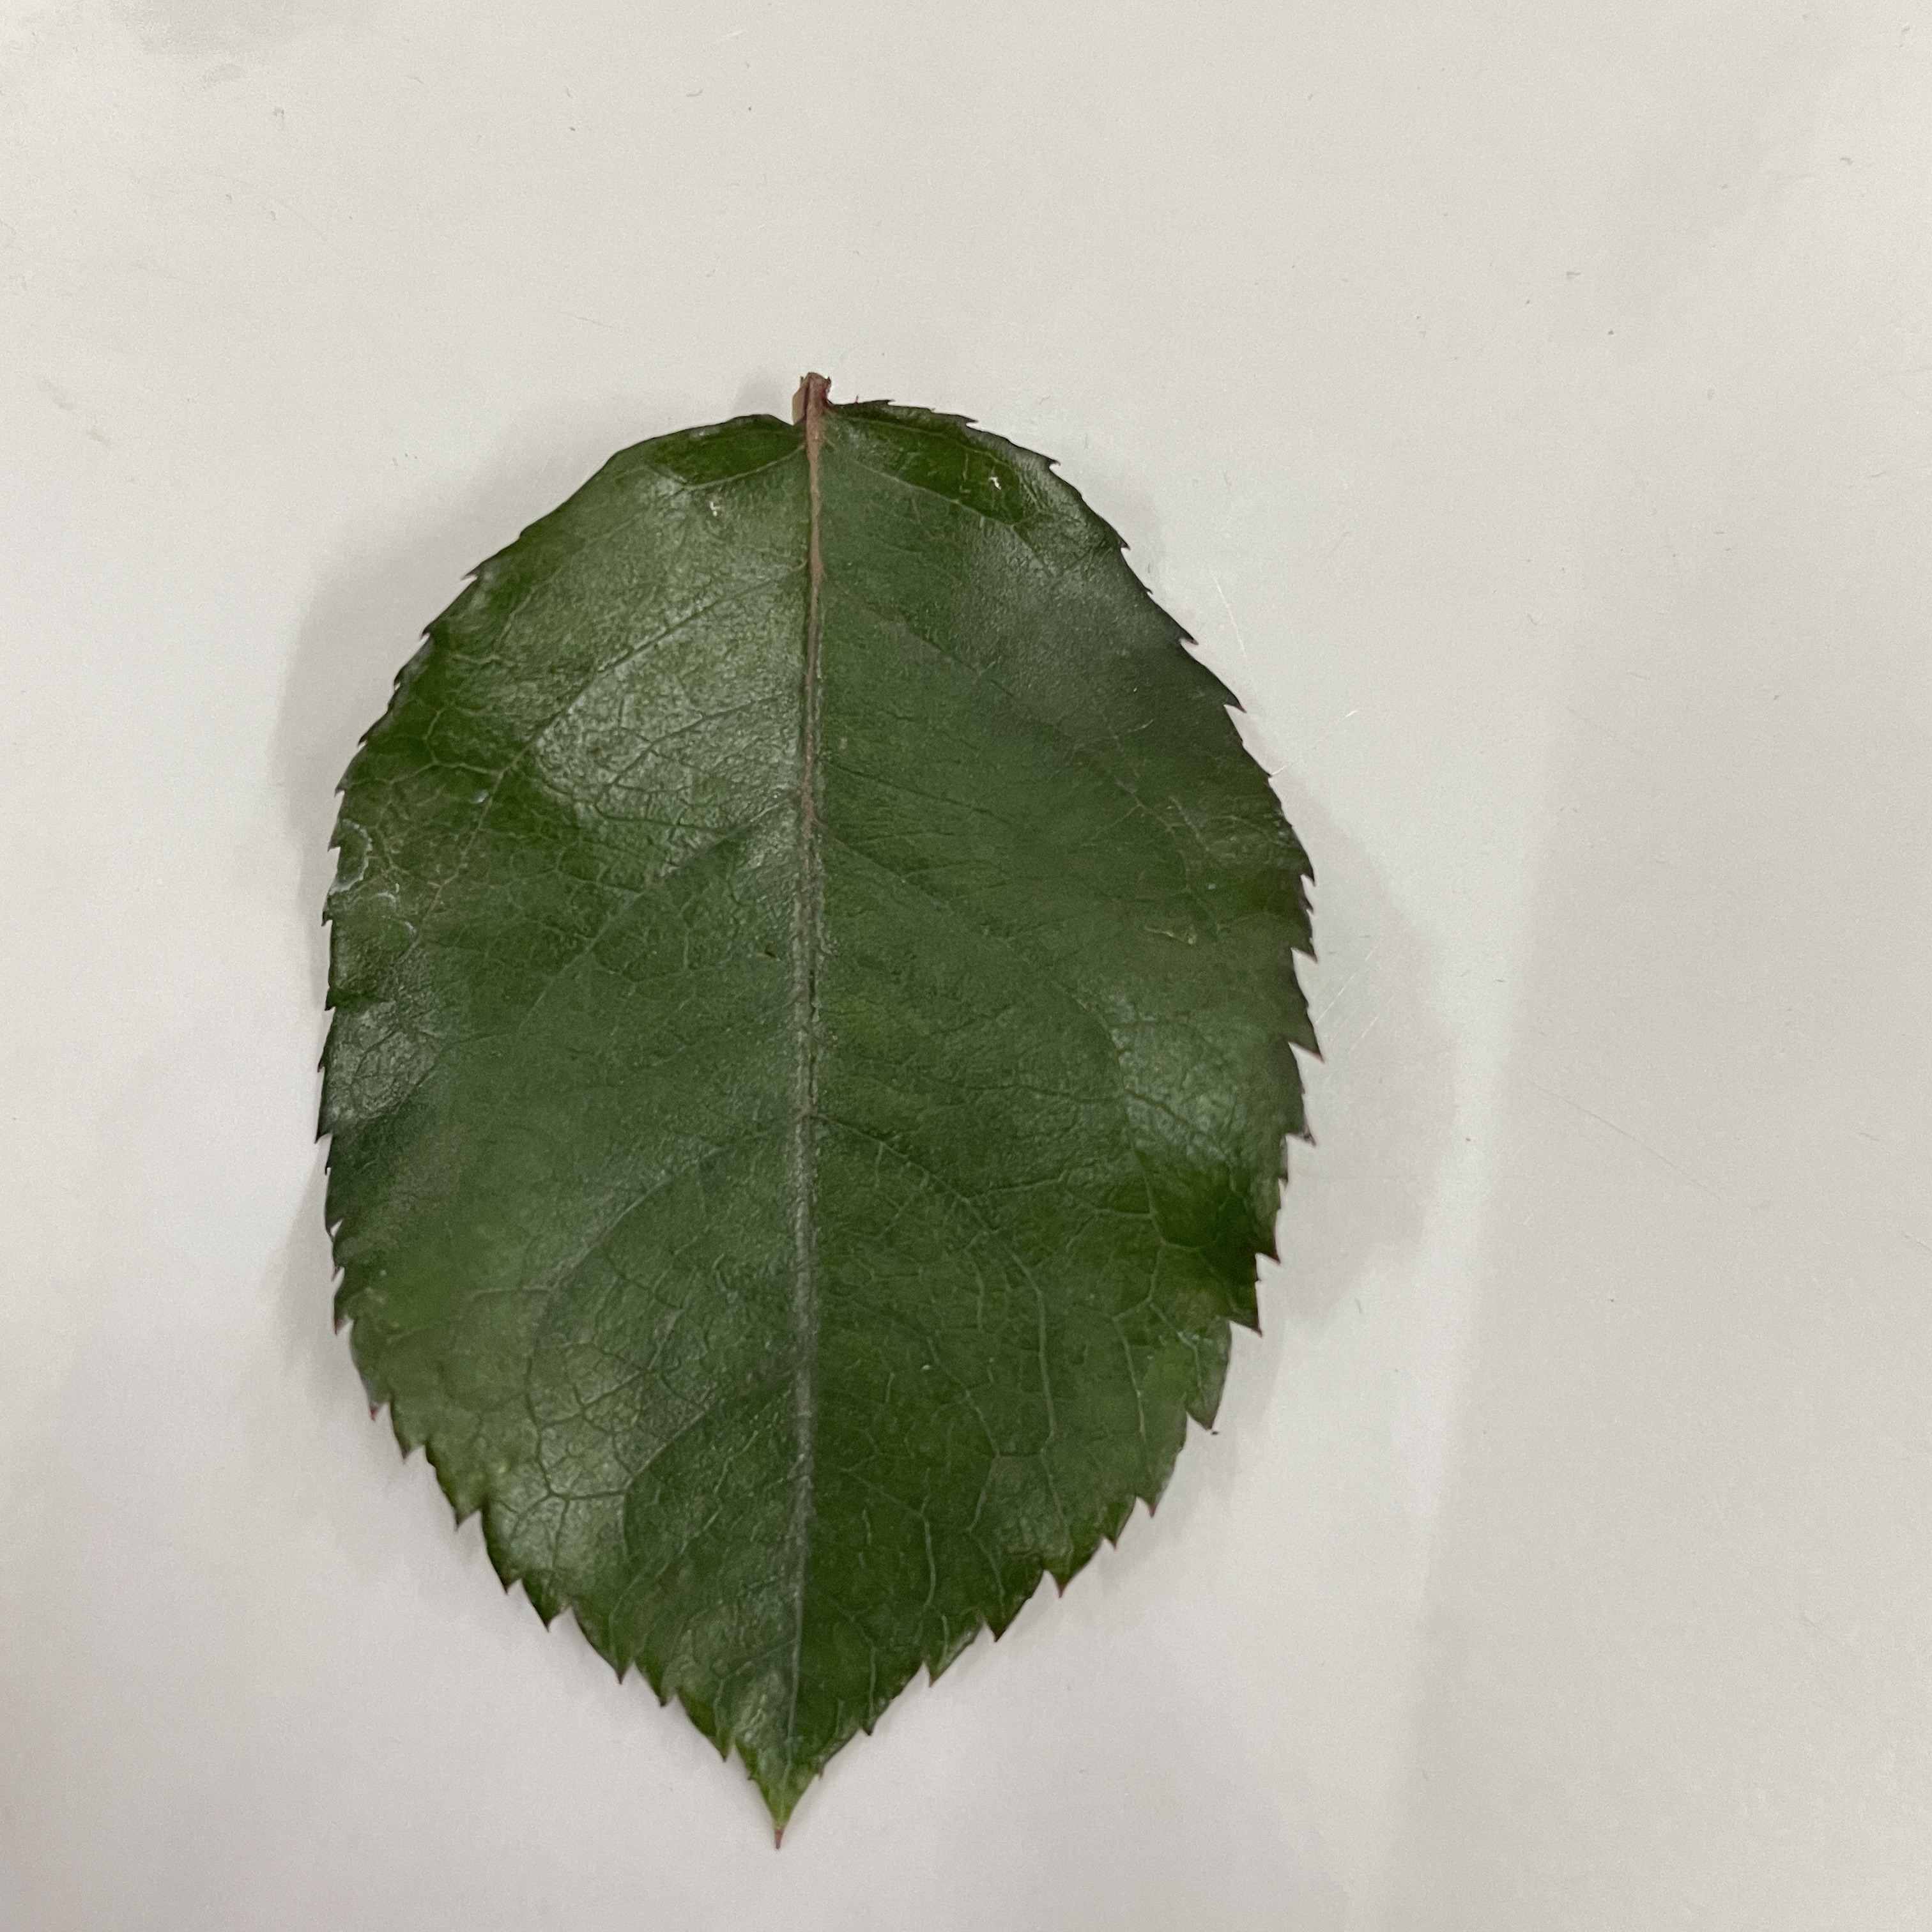
Label: Healthy Leaf